Either/Or (Kierkegaard book)

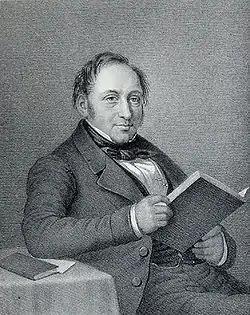
Johan Ludvig Heiberg (1791–1860)

"Either/Or" established Kierkegaard's reputation as a respected author. Henriette Wulff, in a letter to Hans Christian Andersen, wrote, "Recently a book was published here with the title "Either/Or"! It is supposed to be quite strange, the first part full of Don Juanism, skepticism, et cetera, and the second part toned down and conciliating, ending with a sermon that is said to be quite excellent. The whole book attracted much attention. It has not yet been discussed publicly by anyone, but it surely will be. It is actually supposed to be by a Kierkegaard who has adopted a pseudonym..."